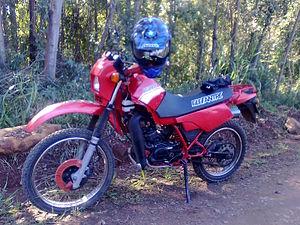
Agrale est une entreprise brésilienne fabriquant divers véhicules allant de la moto aux poids lourds, des véhicules agricoles aux véhicules militaires fondée le 14 décembre 1962 sous le nom de Agrisa- Indústria Gaúcha de Implementos Agrícolas S.A.